Hugh Seymour, 6th Marquess of Hertford

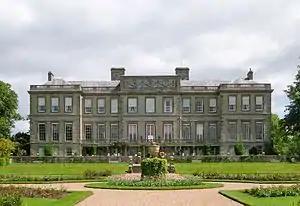
Ragley Hall from the south-west.

A member of the Seymour family headed by the Duke of Somerset, Seymour was born in Dublin, Ireland, the eldest son of Francis Seymour, 5th Marquess of Hertford, by his wife Lady Emily Murray, daughter of David Murray, 3rd Earl of Mansfield. He was the grandson of Sir George Seymour and great-grandson of Lord Hugh Seymour and the nephew of George Seymour and Lady Laura Seymour. He became known by the courtesy title Earl of Yarmouth when his father succeeded to the marquessate of Hertford in 1870.